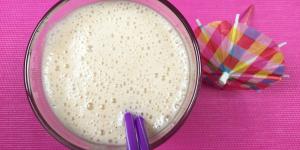
batido vegano de fresa y platano